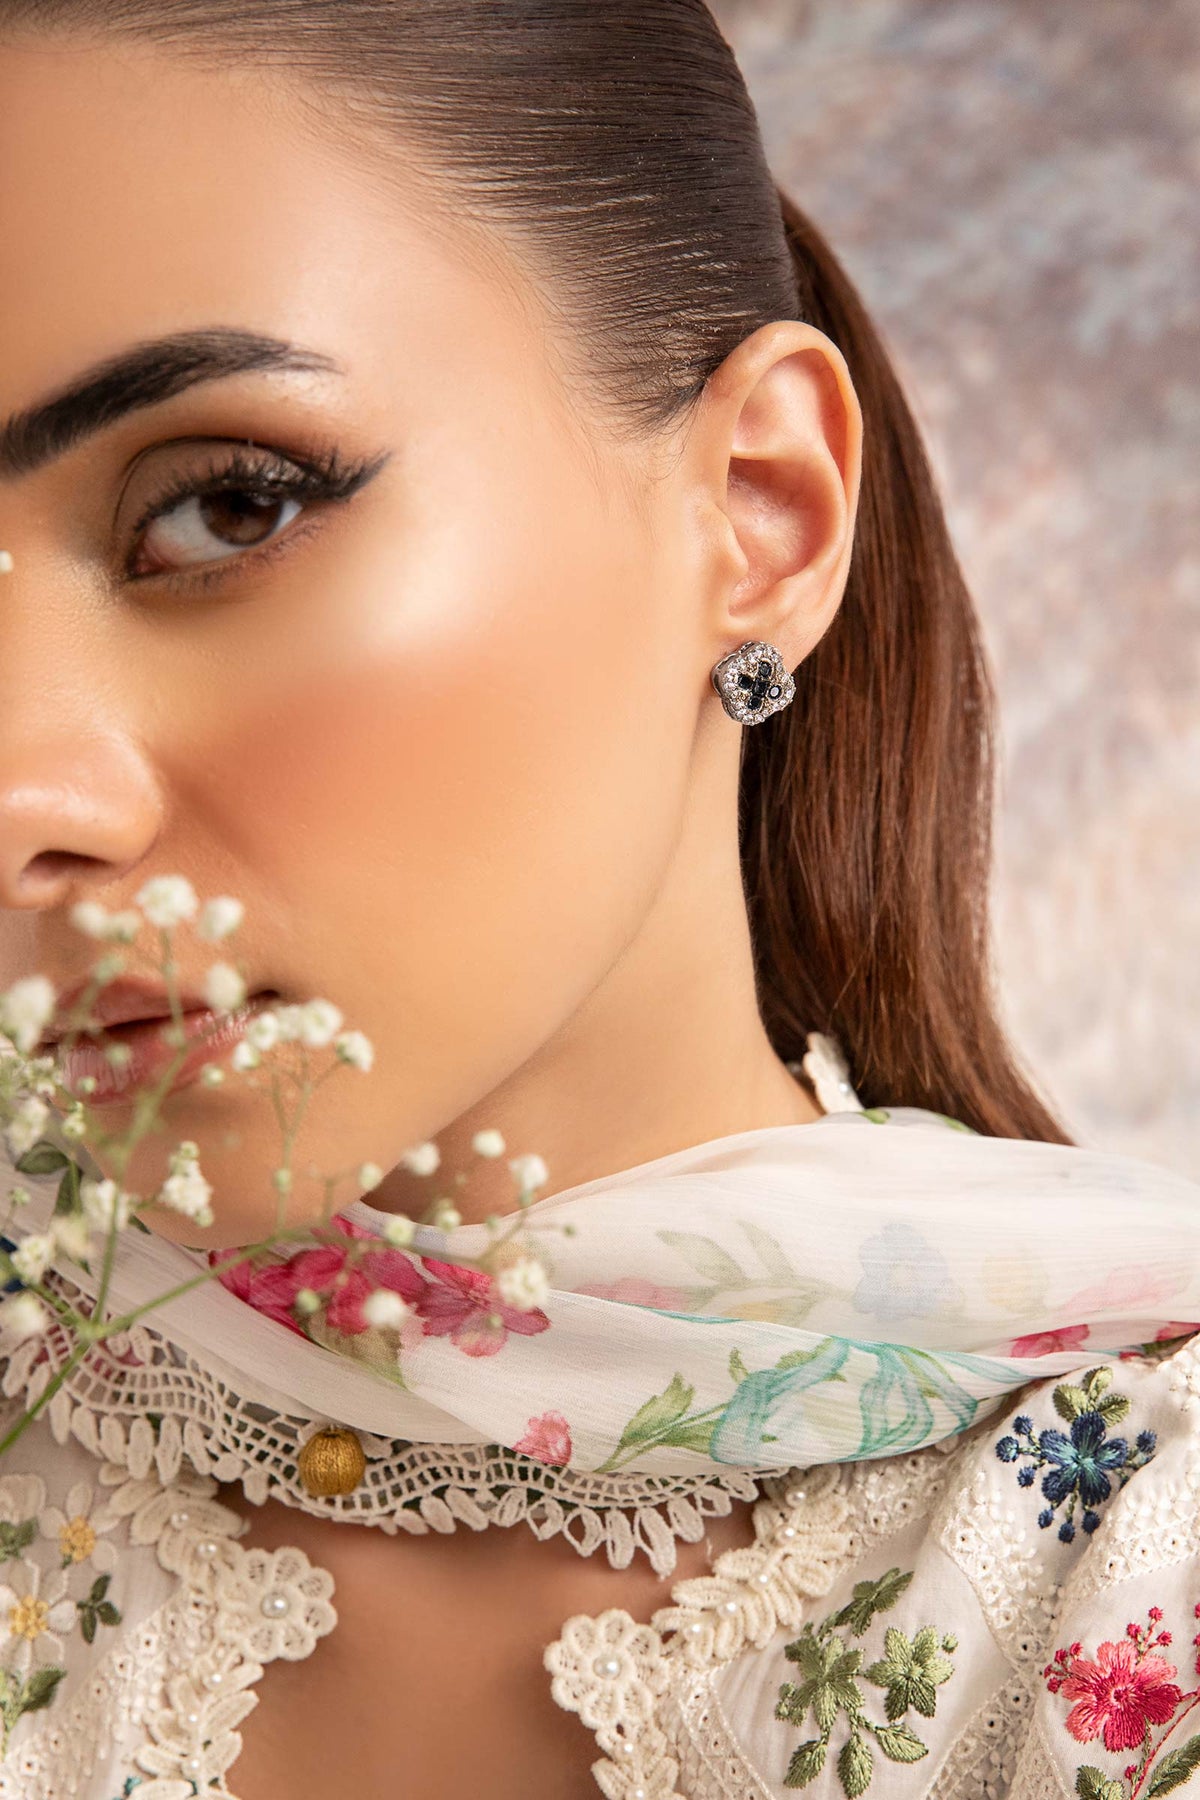
black white stone stud earring